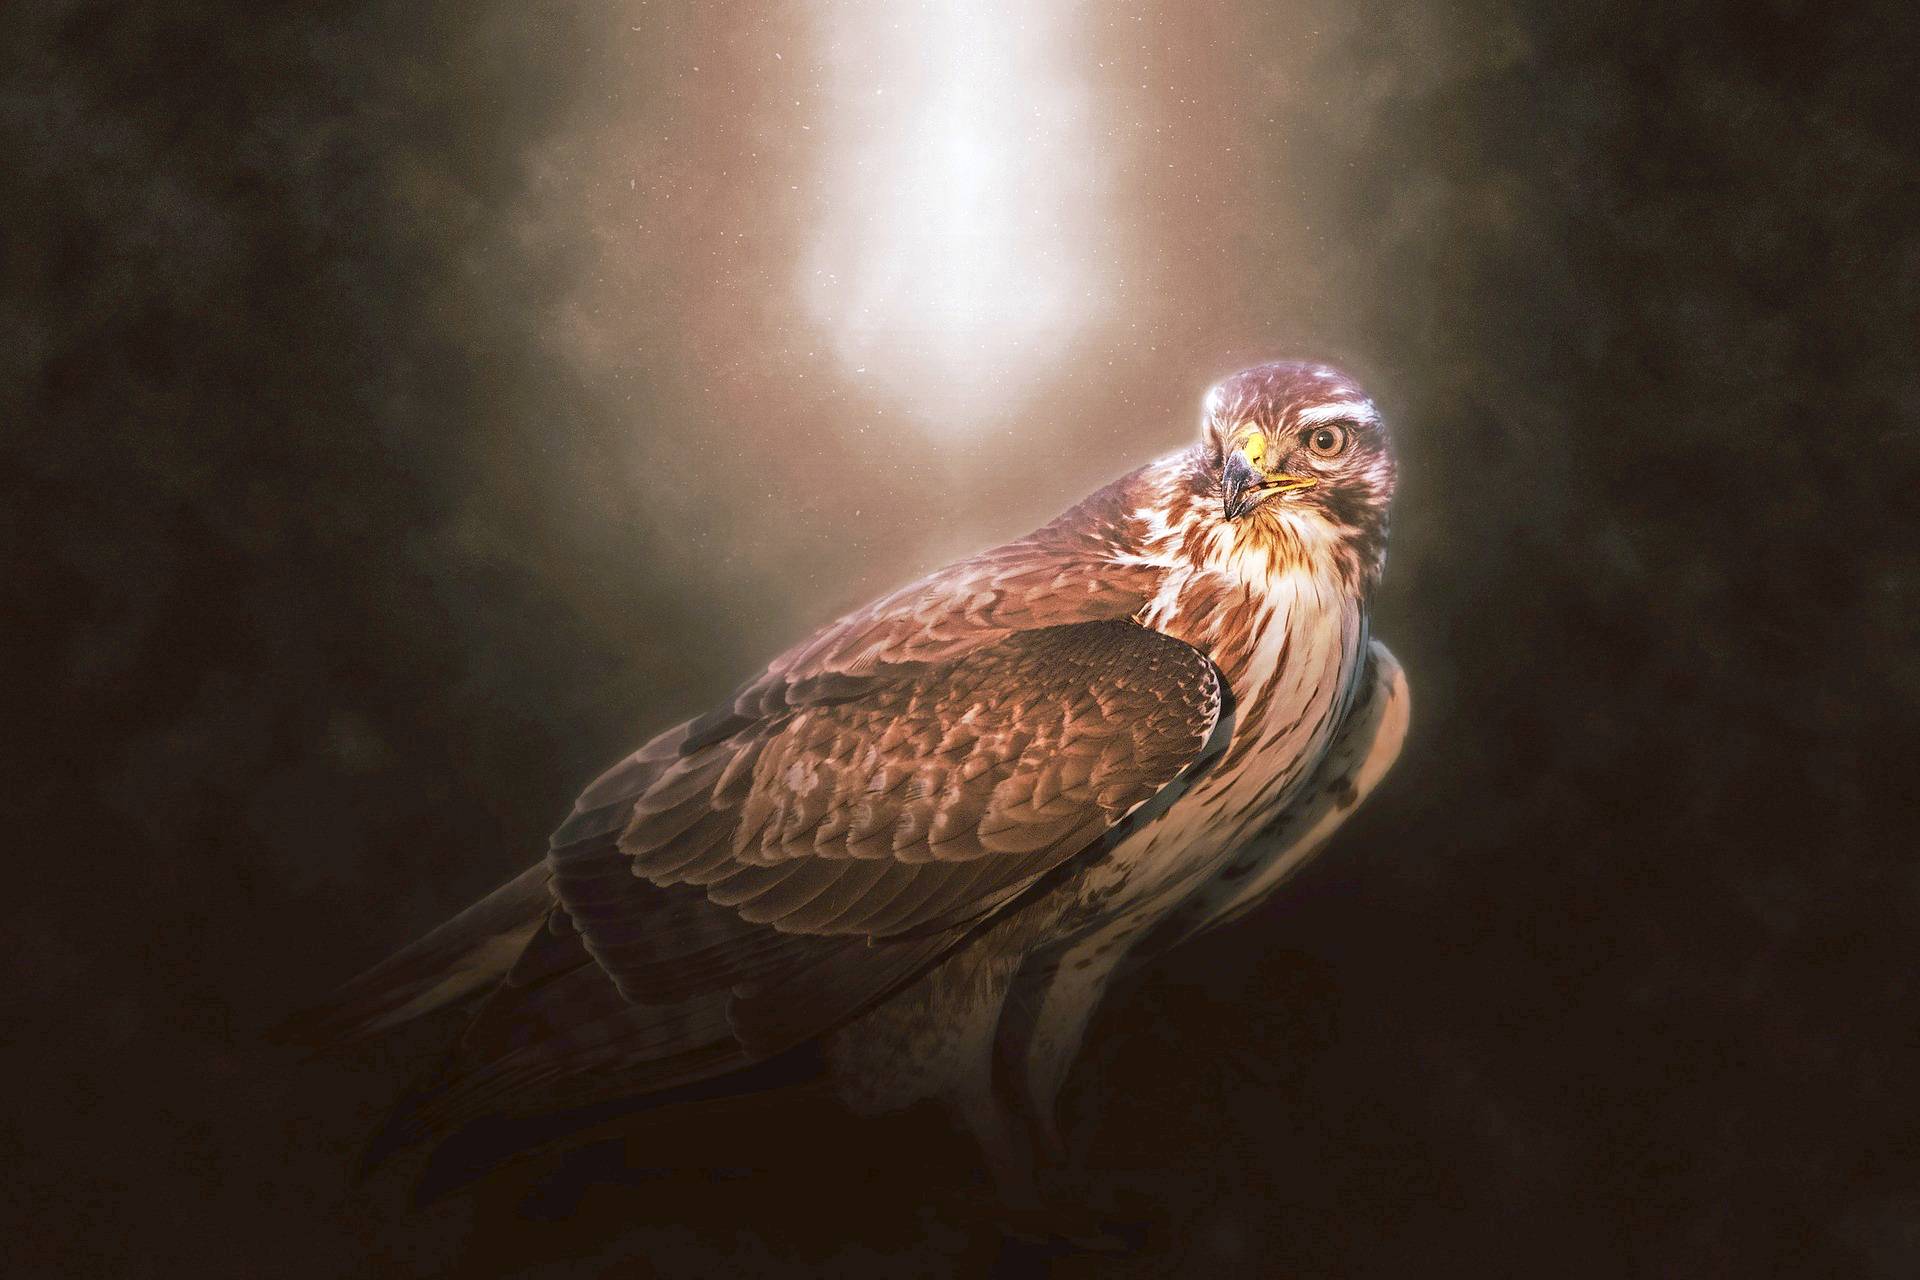
animals, bird, beak, bird of prey, wildlife, feather, accipitriformes, sharp shinned hawk, falconiformes, wing